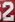
Number: 2